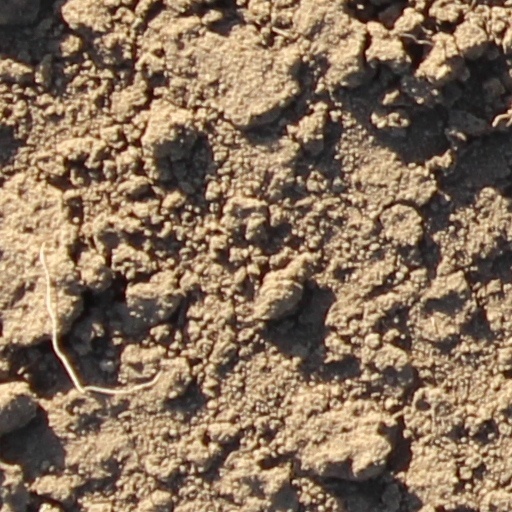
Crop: wheat